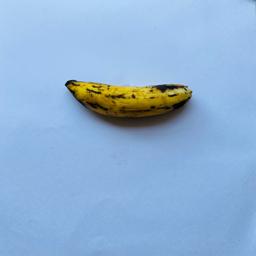
Banana variety: Sabri Kola